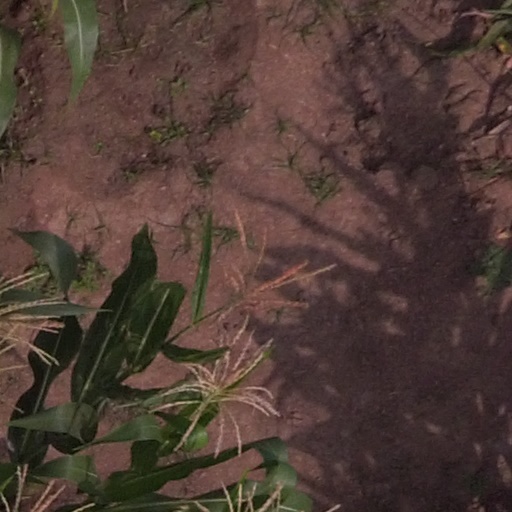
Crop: maize; corn